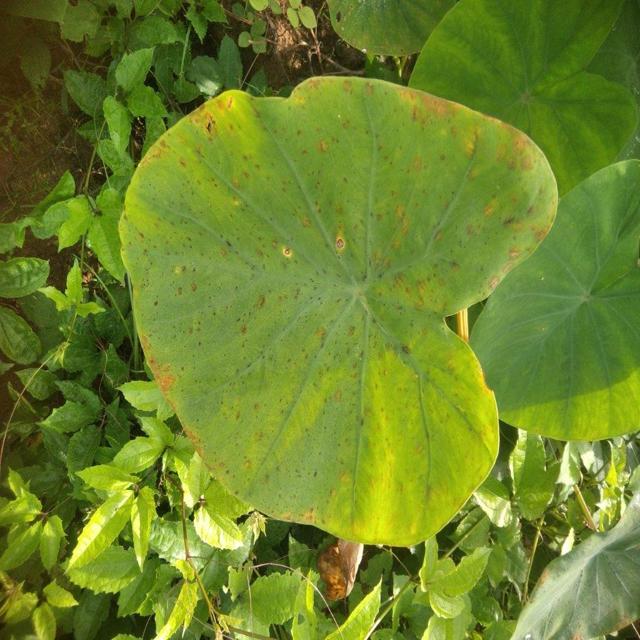
Label: Early_Blight